History of the Cyclades

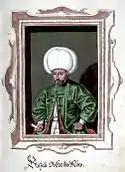
Uluç Ali Reis, Chief Admiral

Hayreddin Barbarossa, Grand Admiral of the Ottoman Navy, took the islands for the Turks in two raids, in 1537 and 1538. The last to submit was Tinos, in Venetian hands since 1390, in 1715.